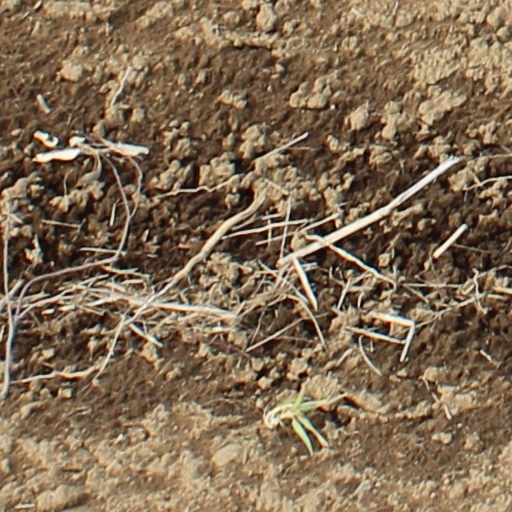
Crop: wheat